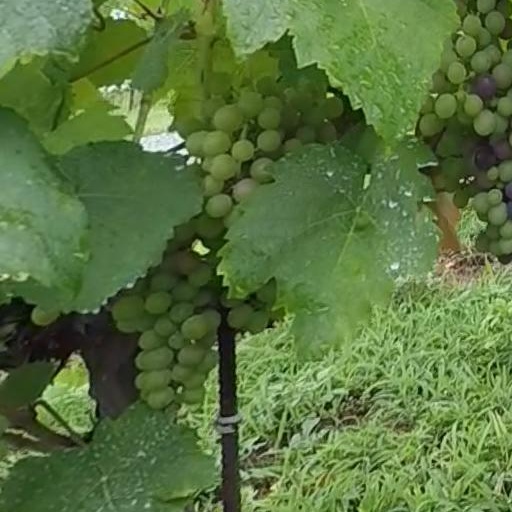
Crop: grape